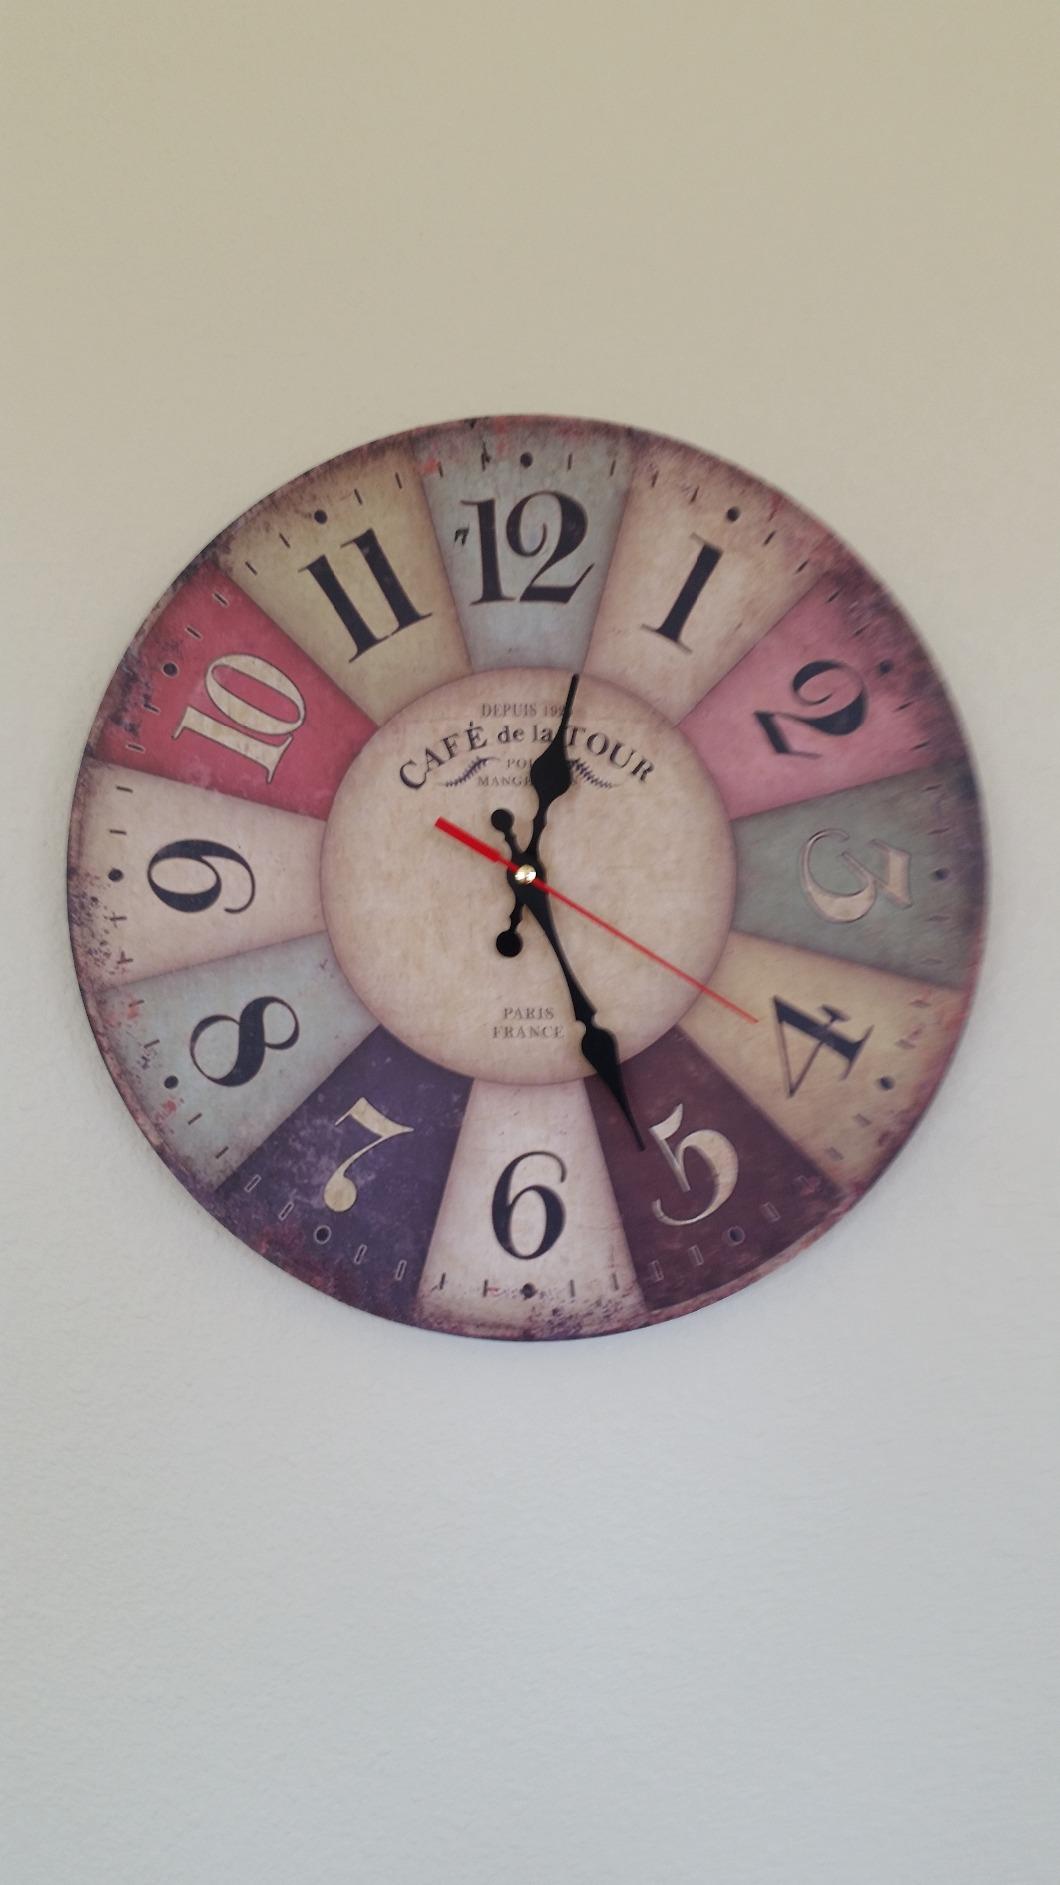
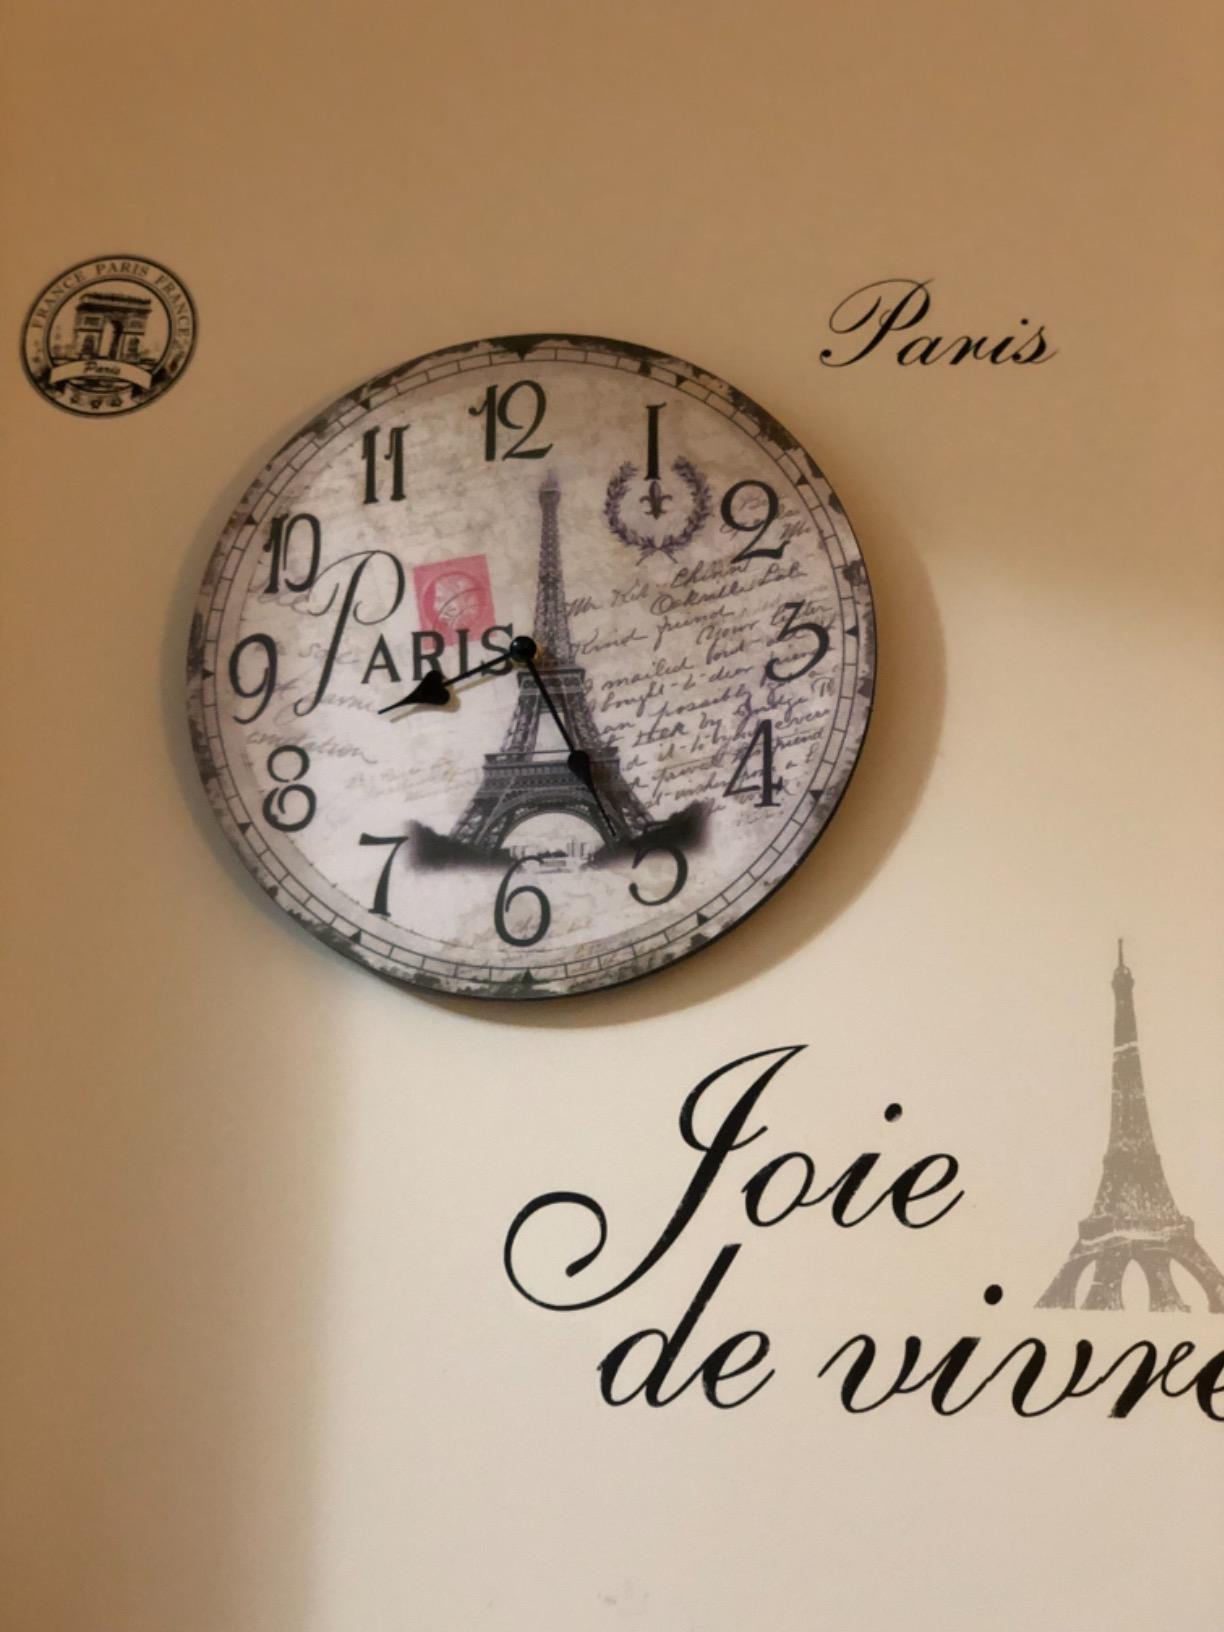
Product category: clock
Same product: no